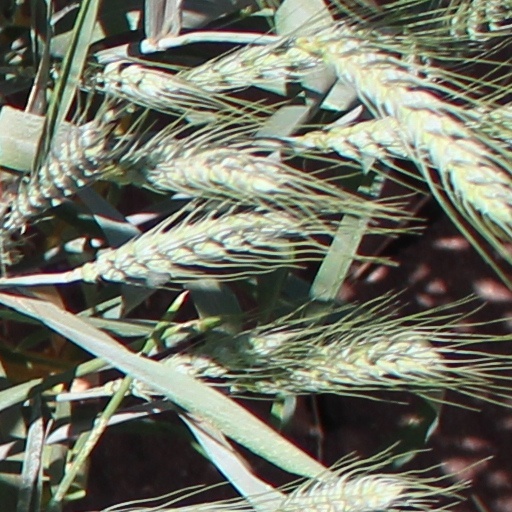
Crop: wheat